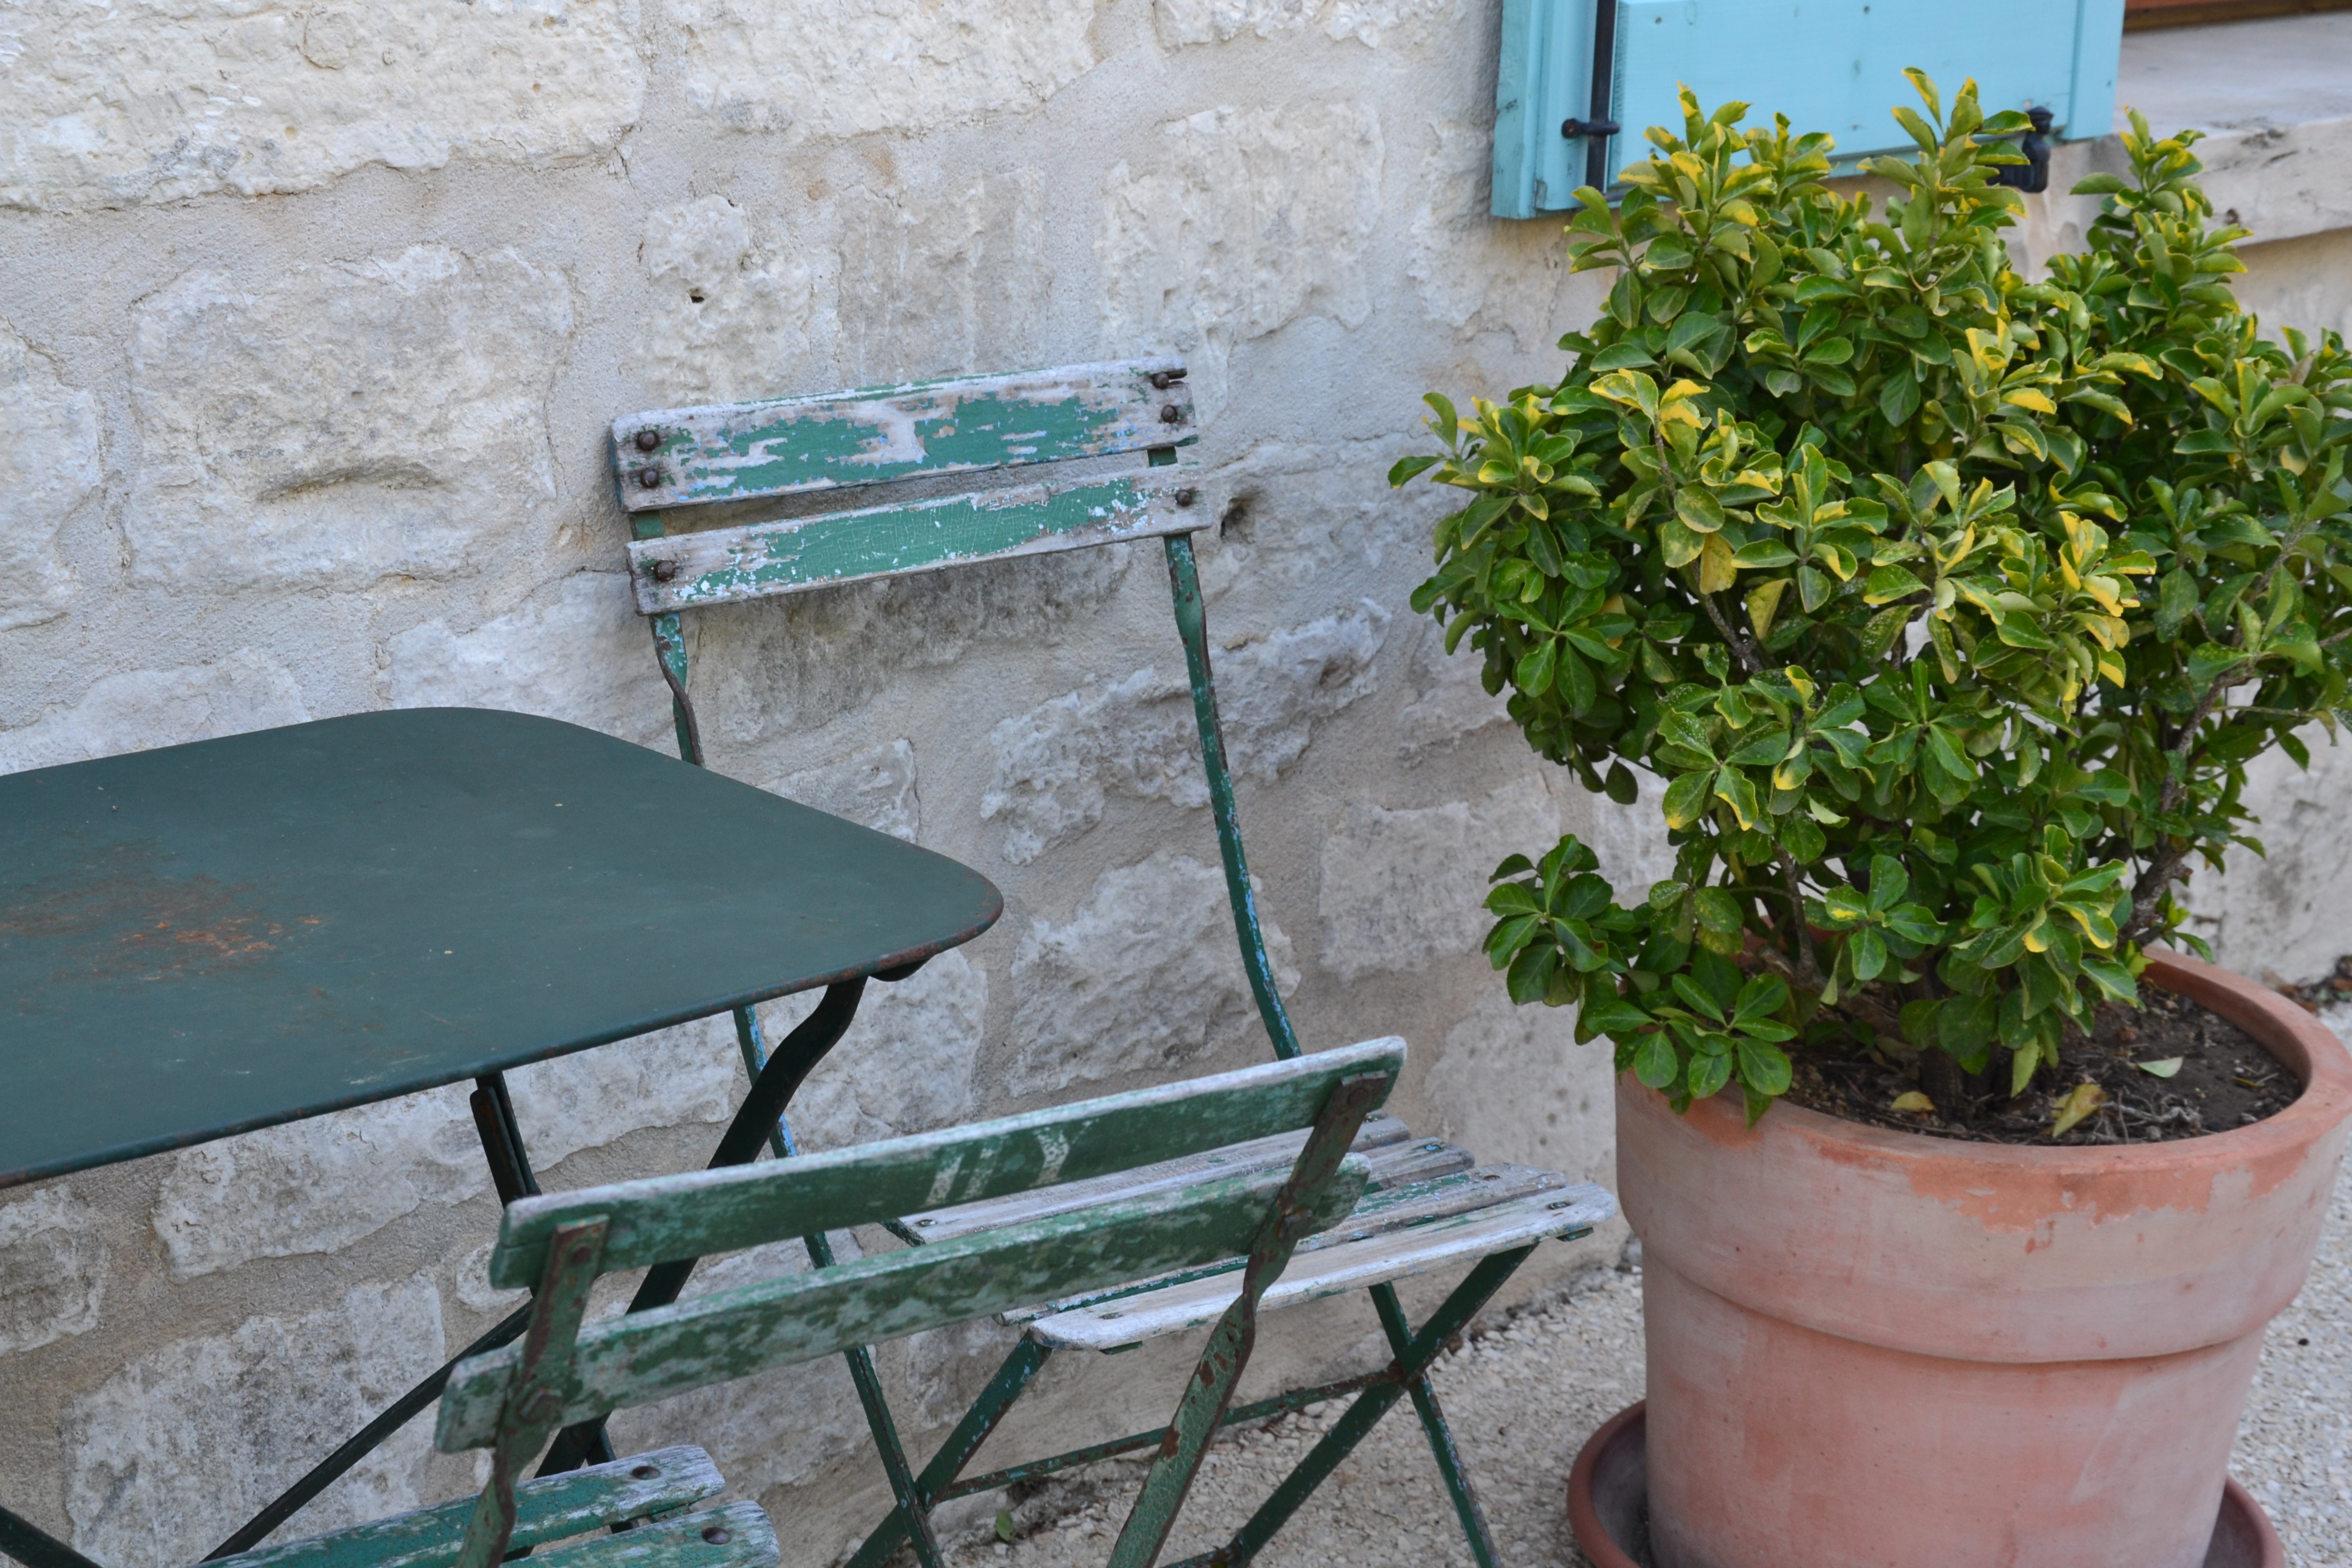
plant, flower, green, backyard, garden, shrub, yard, man made object